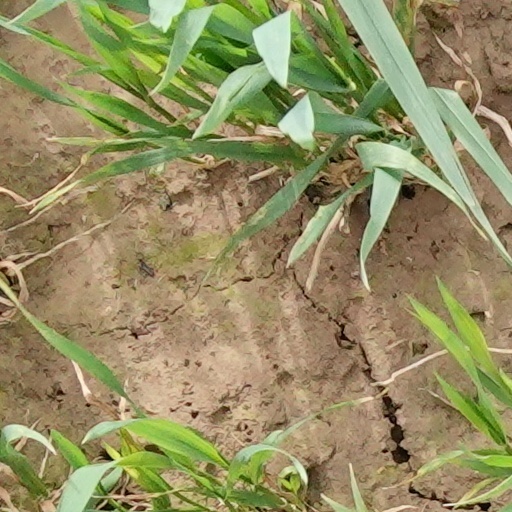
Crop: wheat